History of Ohio

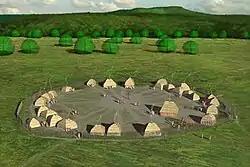
Artists conception of the Fort Ancient period SunWatch Indian Village in Dayton

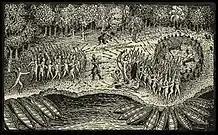
Engraving based on a drawing by Champlain of his 1609 voyage, depicting a battle between Iroquois and Algonquian tribes near Lake Champlain

A fossil which dated between 11,727 and 11,424 B.C. indicated that Paleo-Indians hunted large animals, including Jefferson's ground sloth, using stone tools. Later ancestors of Native Americans were known as the Archaic peoples. Sophisticated successive cultures such as the Adena, Hopewell and Fort Ancient, built monumental earthworks such as massive monuments, some of which have survived to the present.